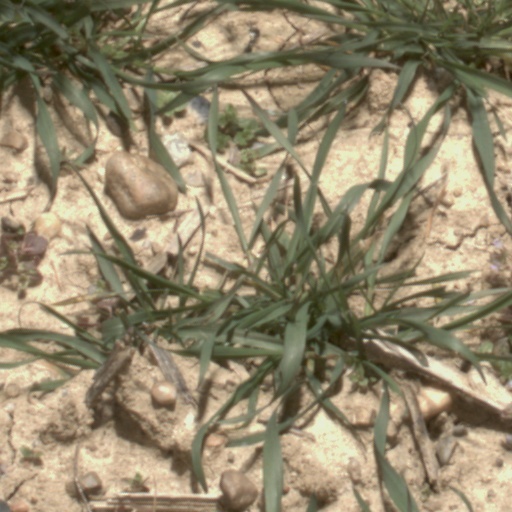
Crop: wheat